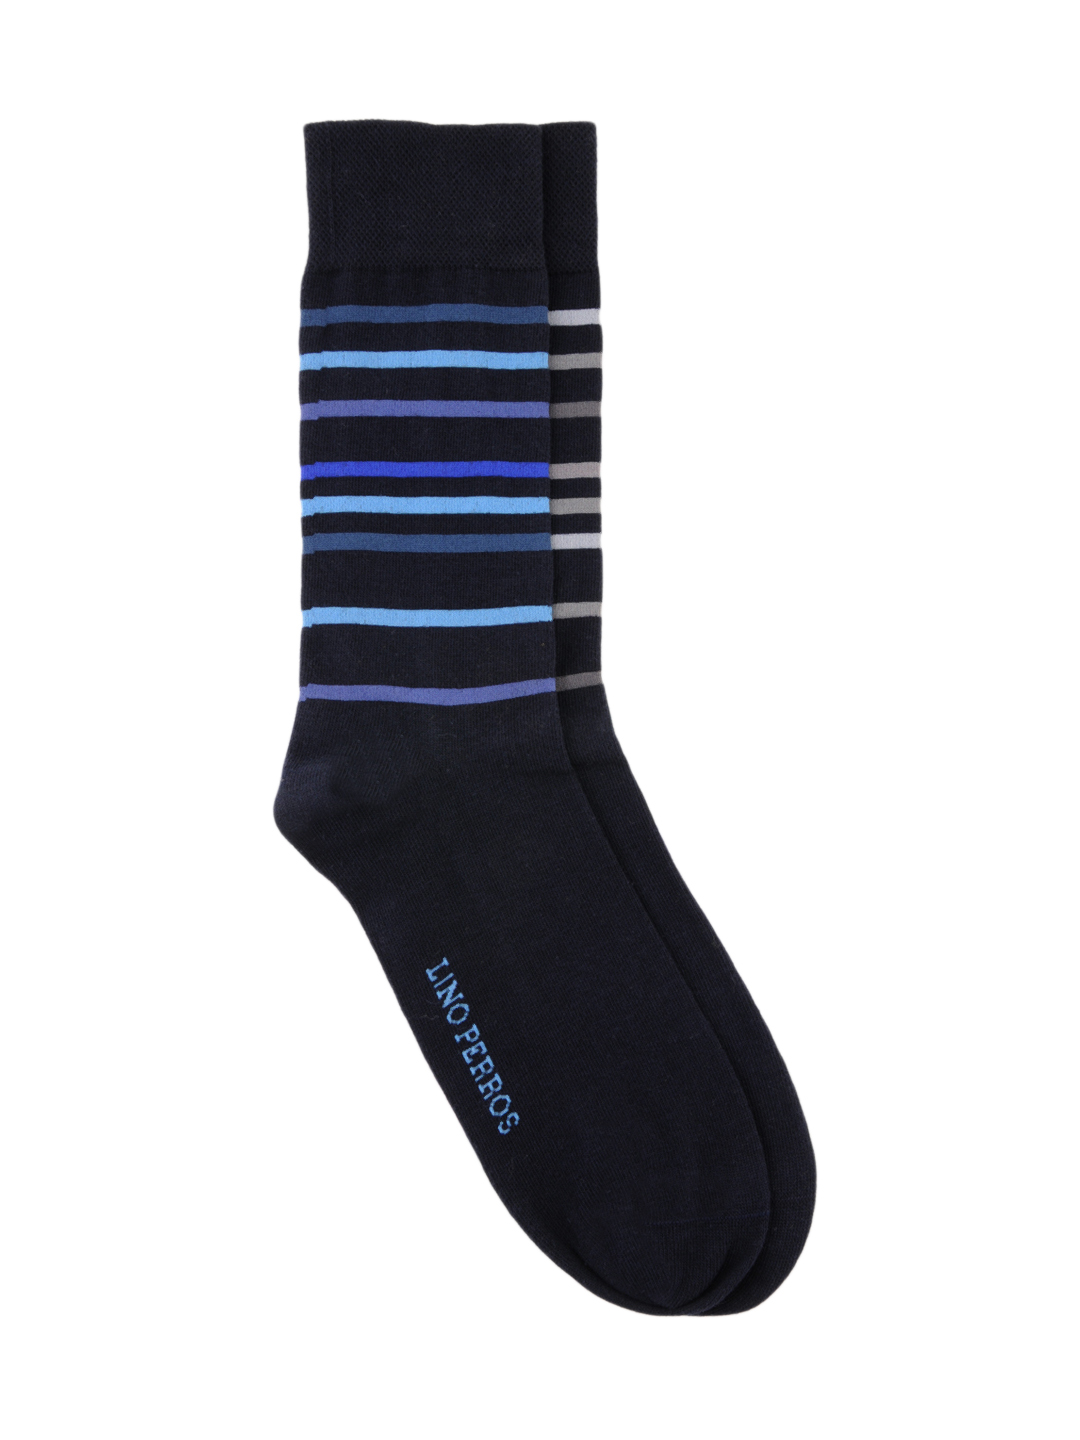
Lino Perros Men Pack of 2 Socks
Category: Accessories / Socks / Socks
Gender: Men
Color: Black
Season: Summer 2012
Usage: Casual